St Giles' Church, Ickenham

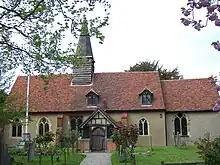
St Giles' Church, viewed from the entrance of the churchyard

St. Giles' Church is the parish church in Ickenham, within the London Borough of Hillingdon in England.